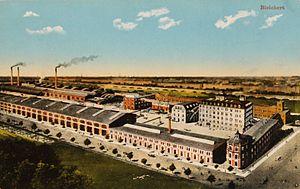
Adolf Bleichert & Co. était une société allemande de conception et de production de téléphériques à materiaux, qui fut fondée en 1874 près de Leipzig par l'ingenieur Adolf Bleichert initialement avec son collègue d'étude Theodor Otto et plus tard en 1876 avec son beau-frère Peter Heinrich Piel à Leipzig-Gohlis. Ses téléphériques bicâbles sont installés en Europe et plusieurs pays d'outre-mer. À la fin du siècle, c'est la plus grande entreprise de téléphériques au monde. Après la Première Guerre mondiale, la société se spécialise avec grand succès dans les téléphériques de transport de voyageurs. Durant la période d'entre-deux-guerres, Bleichert réalise plus de téléportés à lui seul que l'ensemble des autres constructeurs.